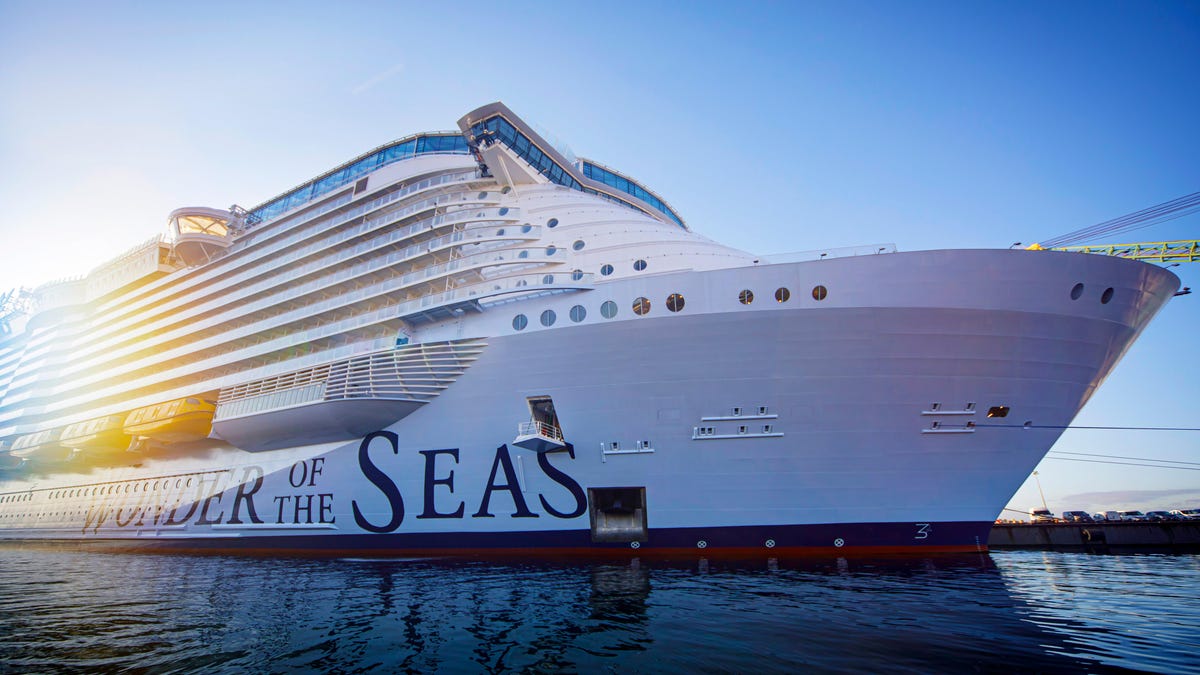
Vehicle type: Ships